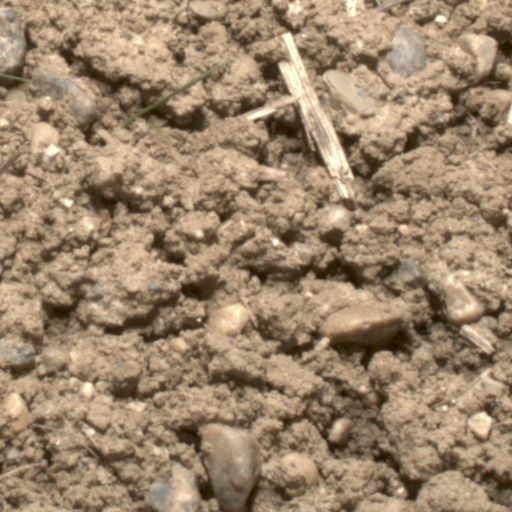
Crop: wheat